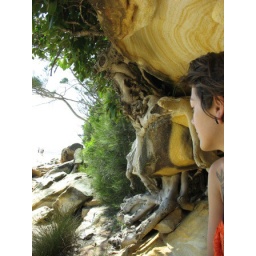
That rock near the roots is actually being suspended by the roots by the tree above. Isn't nature really neat!